Architecture of Central Asia

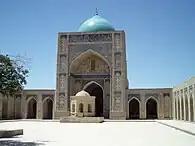
Courtyard of the Po-i-Kalyan Mosque in Bukhara (16th century), looking towards the iwan that leads to the "maqsura"

Among the most remarkable monuments of Ghurids and Ghaznavids in present-day Afghanistan are a number of ornate brick towers and minarets which have survived as stand-alone structures. Their exact functions are unclear. They include the Ghaznavid Tower of Mas'ud III (early 12th century) and the Ghurid Minaret of Jam (late 12th century).